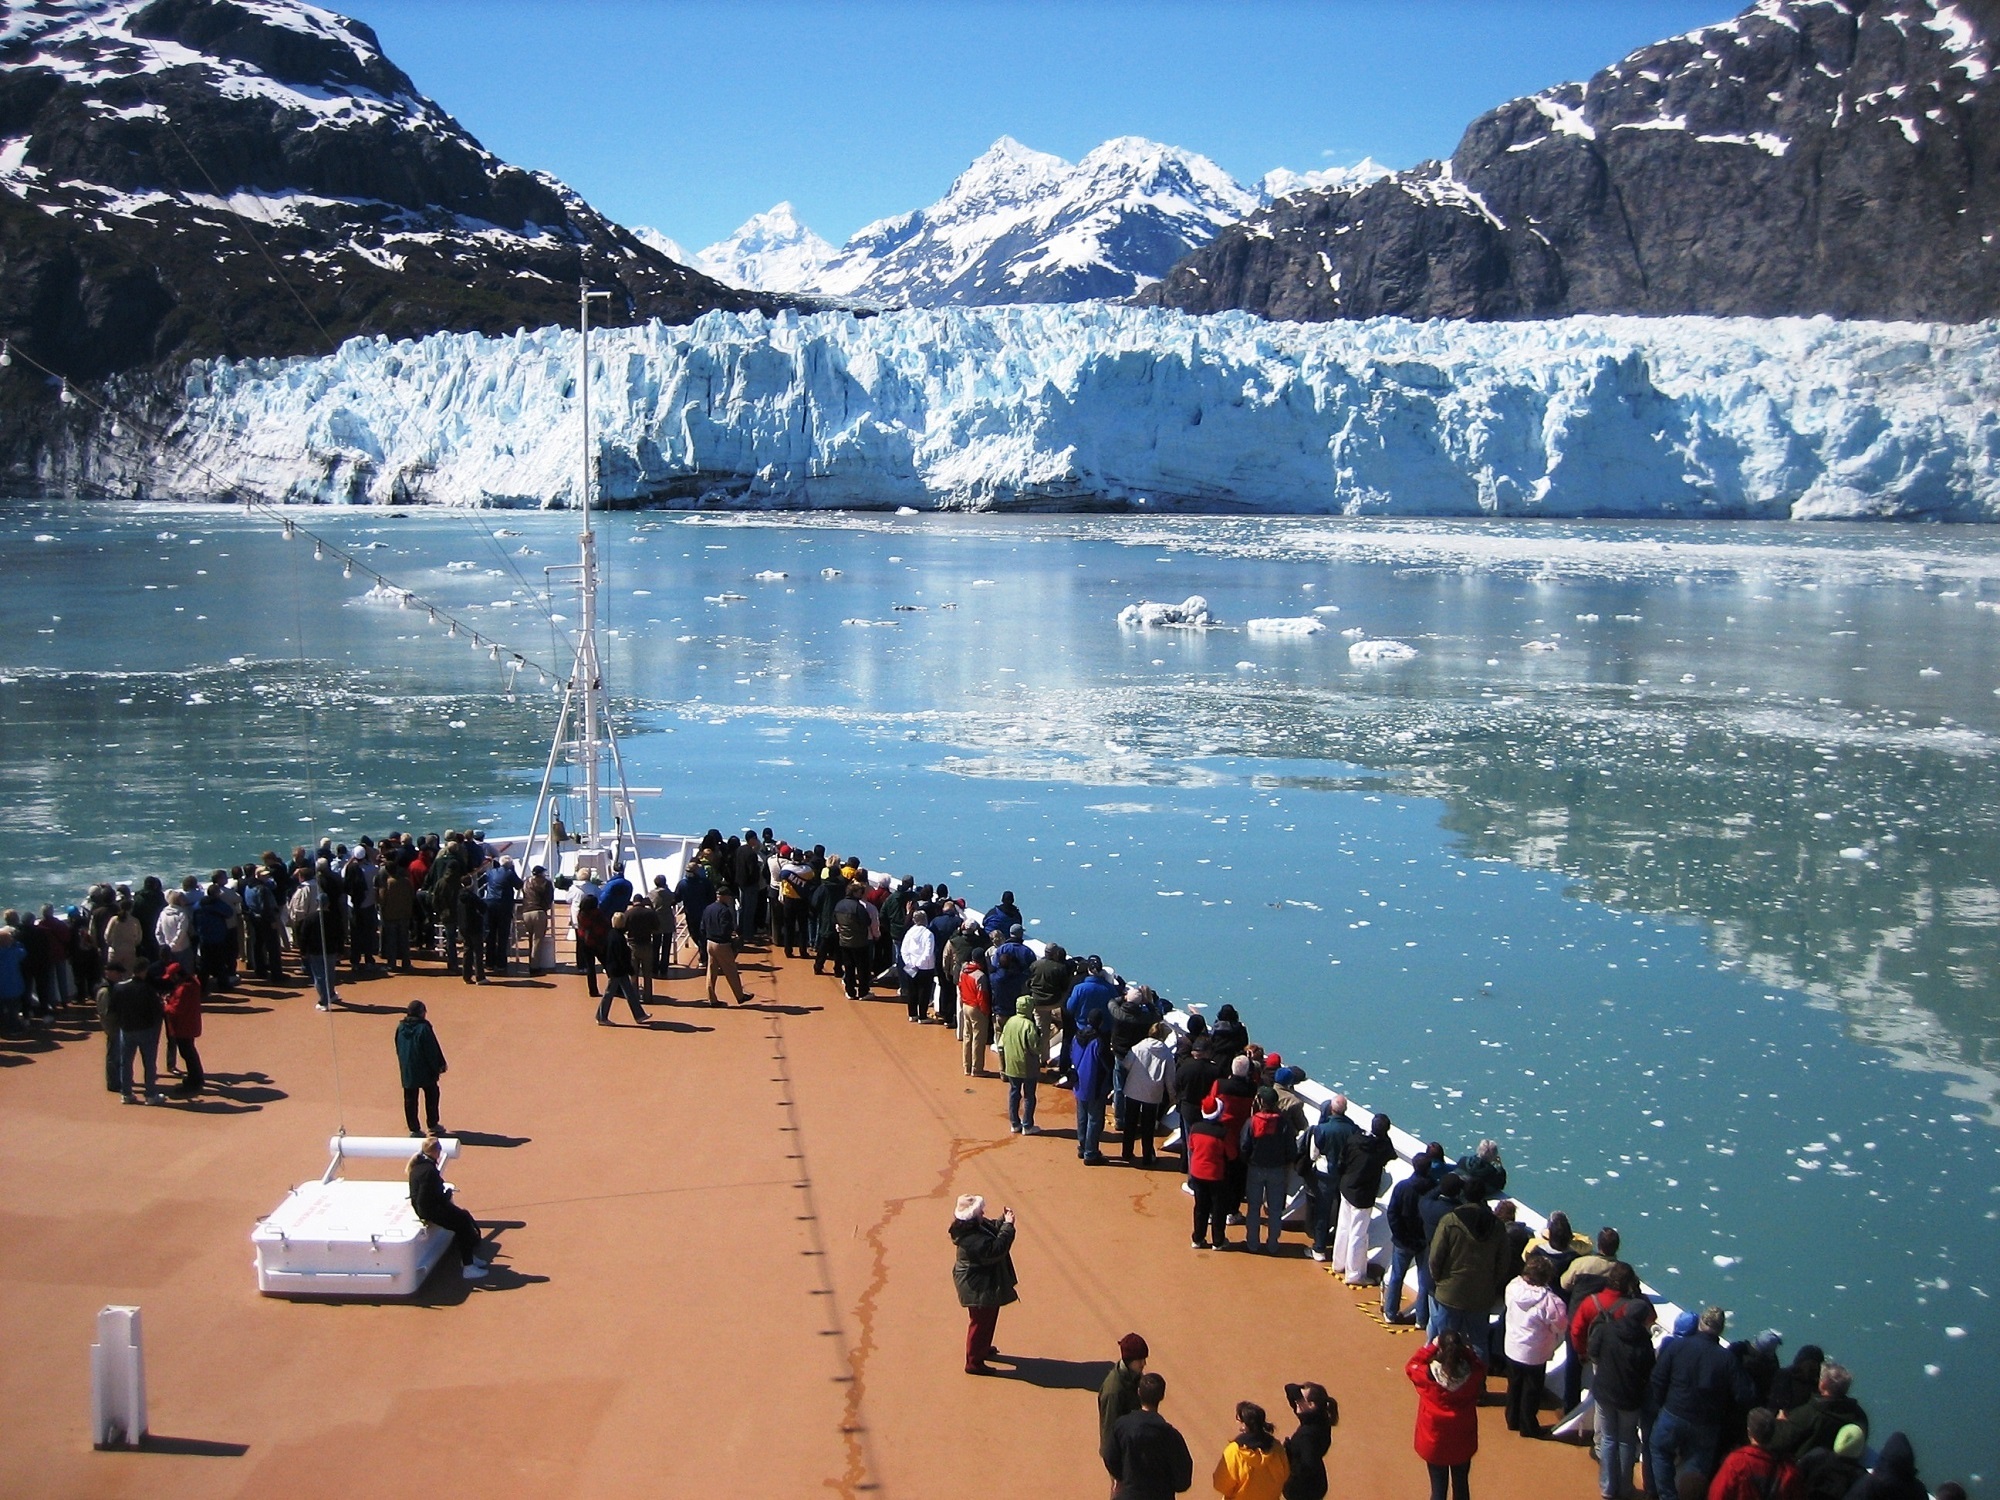
sea, water, ocean, snow, boat, rail, vacation, travel, ice, relax, scenic, usa, holiday, sightseeing, tourism, tourists, sail, alaska, cruise ship, glacier bay